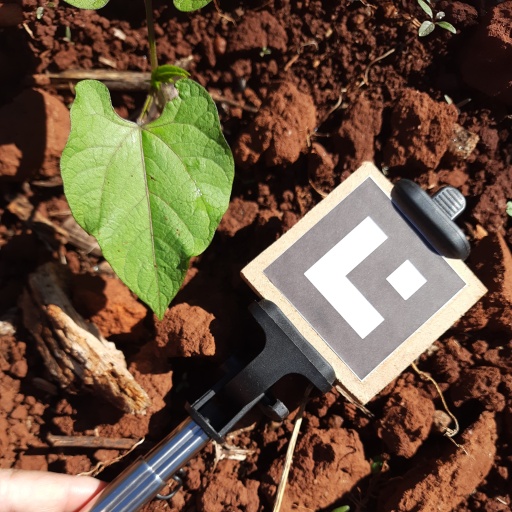
Observations: wavy surface, eating holes in the edge, with soild dust, under sunlight